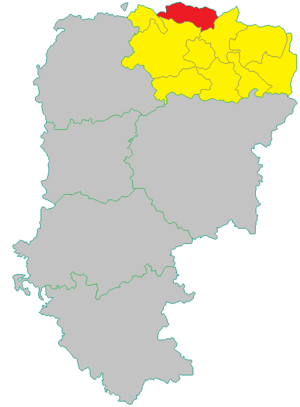
Carte du canton du Nouvion en Thiérache dans le district de Vervins en 1790